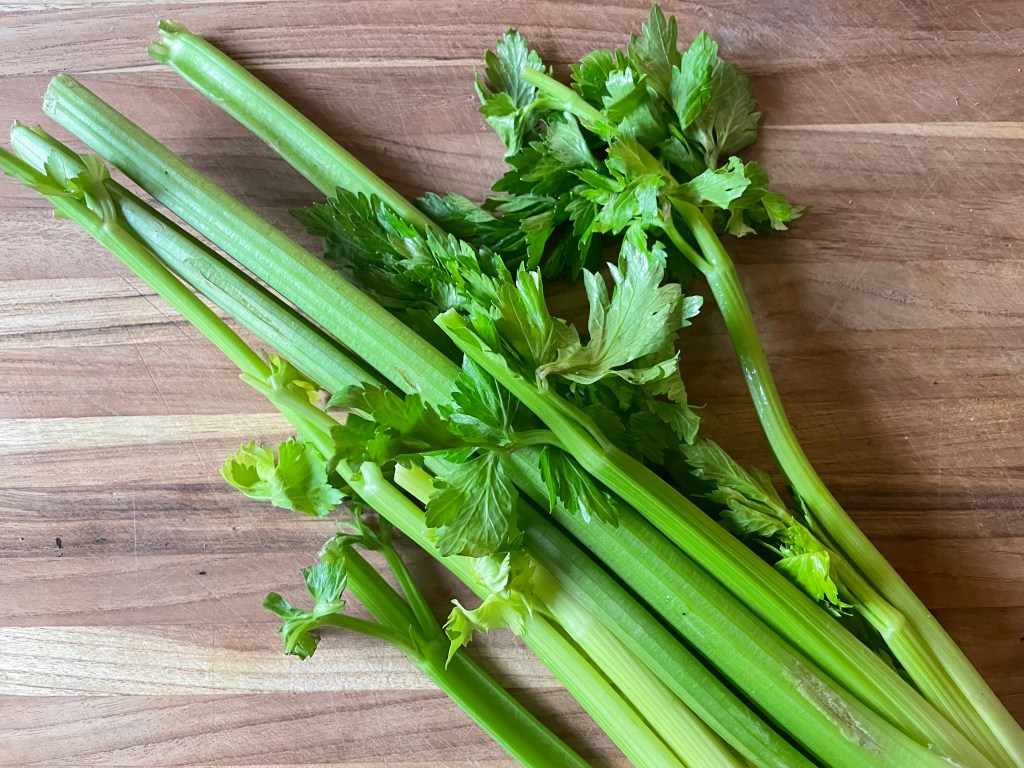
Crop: unknown
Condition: celery